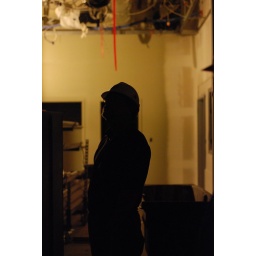
Looking around ground floor